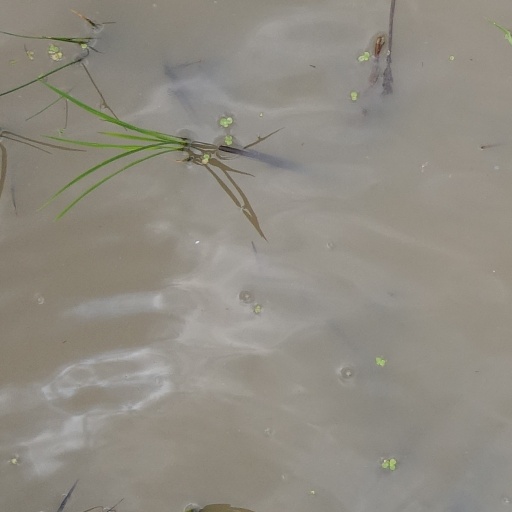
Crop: rice